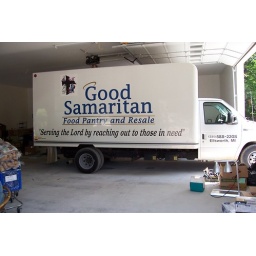
truck in building